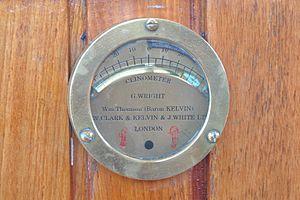
Christiaan Brunings est un ingénieur hydraulique néerlandais. Né le 3 novembre 1736 à Neckarau actuellement intégré à Mannheim, il est décédé à Haarlem le 16 mai 1805.